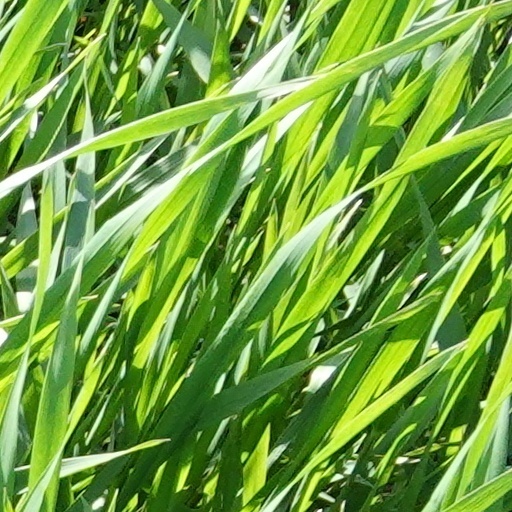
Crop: wheat